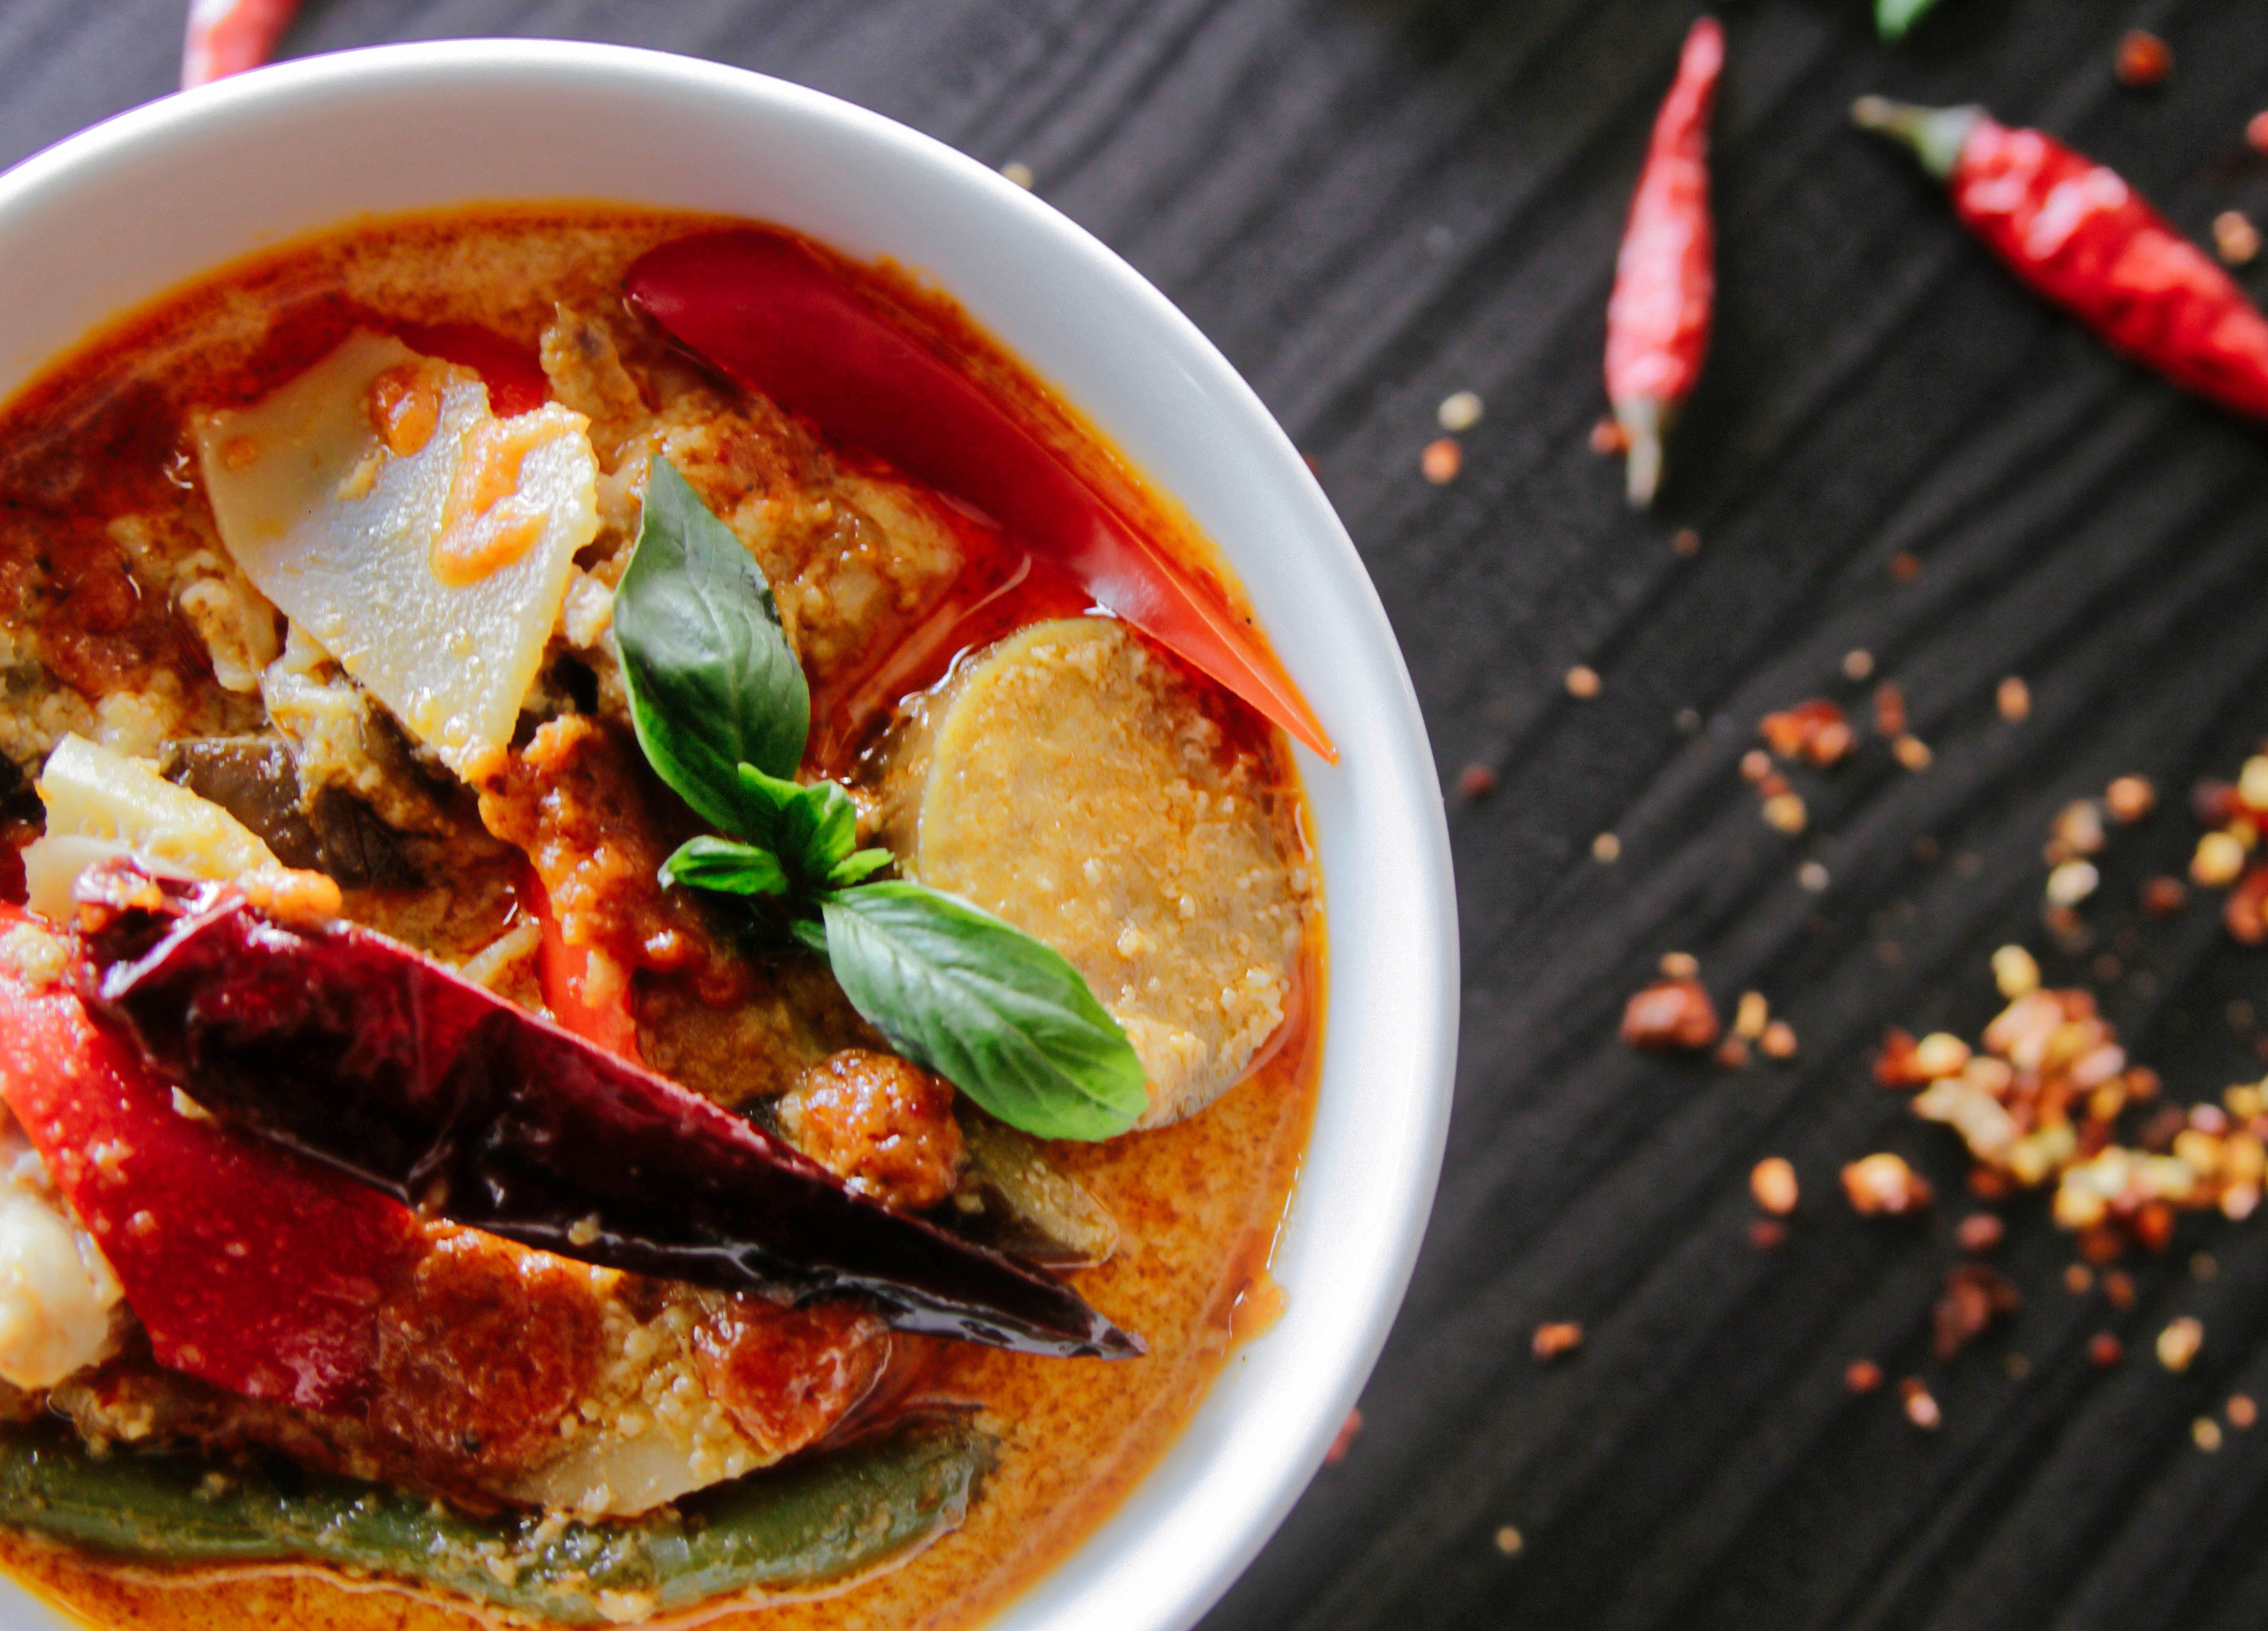
bowl, dish, meal, food, green, red, ingredient, produce, vegetable, natural, fresh, breakfast, gourmet, healthy, lunch, cuisine, delicious, dinner, hot, peppers, spicy, wooden, tasty, vegetarian, vegetarian food, curry, hot dish, bowl of food